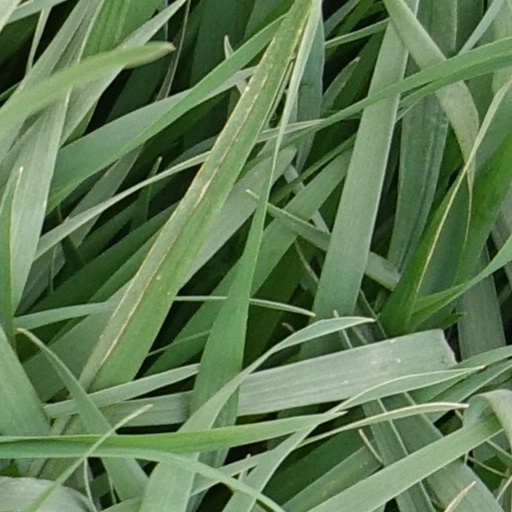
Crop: wheat